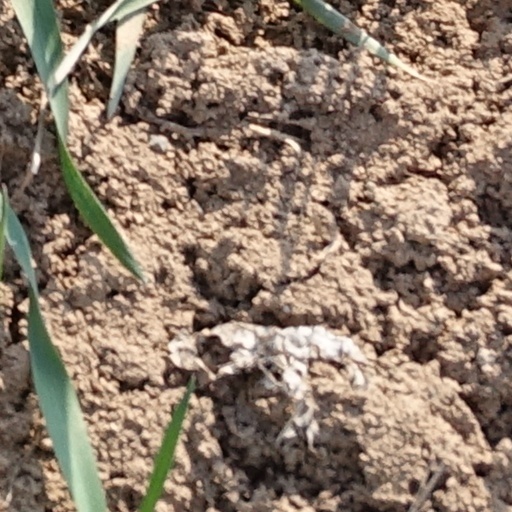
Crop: wheat